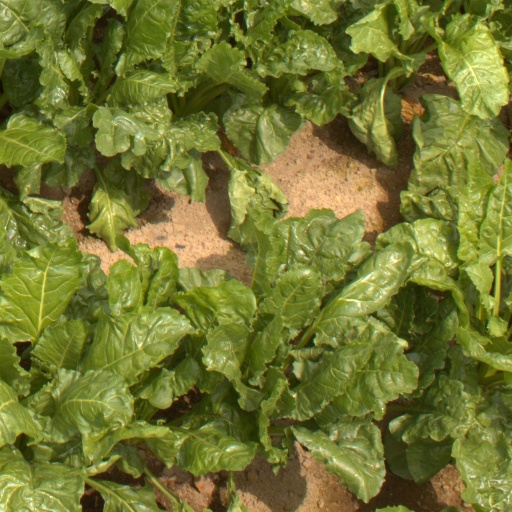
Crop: sugar beet